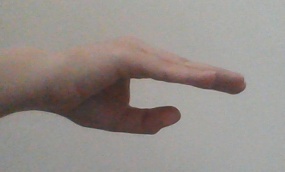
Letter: jeem